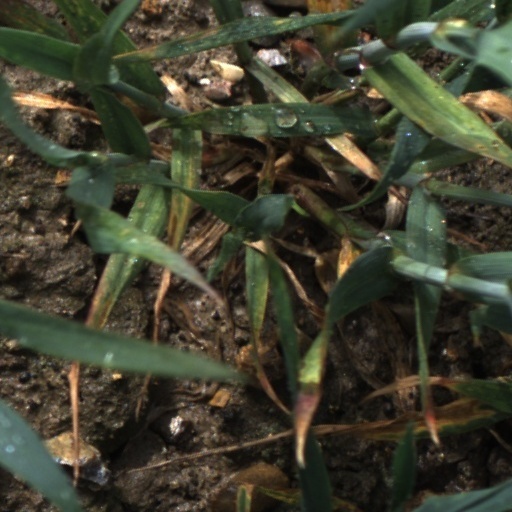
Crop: wheat